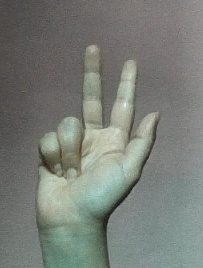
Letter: al